Dosim station

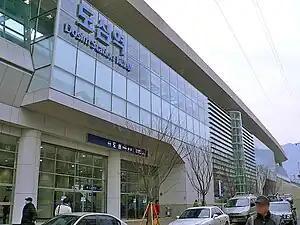

Dosim Station is a station on the Gyeongui–Jungang Line in Namyangju.